Transport in London

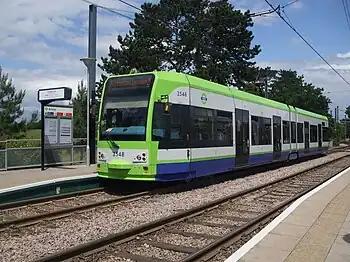
A Tramlink tram bound for Beckenham Junction stopping at Arena station

The Docklands Light Railway (DLR) is an automated light rail system serving the Docklands area of east London. It complements the London Underground, largely sharing its fares system and having a number of interchanges with it.